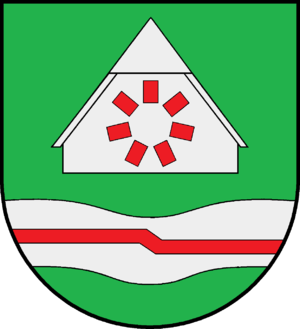
Kühsen
Coat of arms of Kühsen
Kühsen er en kommune i det nordlige Tyskland, beliggende i Amt Sandesneben-Nusse i den nordvestlige del af Kreis Herzogtum Lauenburg. Kreis Herzogtum Lauenburg ligger i delstaten Slesvig-Holsten.